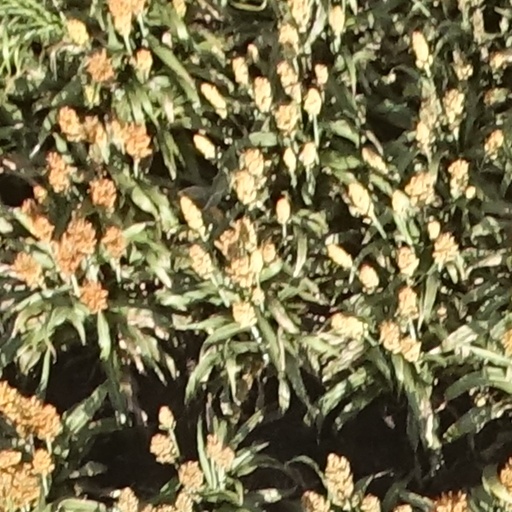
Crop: sorghum